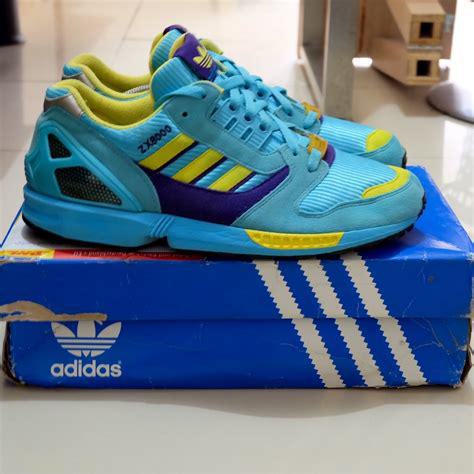
Brand: Adidas
Model: ZX Torsion